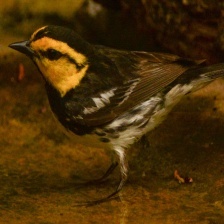
Species: GOLDEN CHEEKED WARBLER
Scientific name: SETOPHAGA CHRYSOPARIA